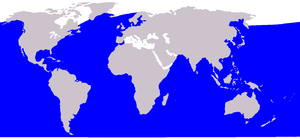
Hvalarter / Undergruppe Mysticeti: Bardehvaler / Familie Balaenopteridae: Finhvaler
Dette er en liste over hvalarter. Disse arter samles traditionelt i ordenen hvaler, men palæontologiske og molekylærgenetiske resultater fra de senere år understøtter entydigt at hvalerne er en undergruppe af de parrettåede hovdyr. Listen indeholder mere end 80 nulevende arter, inklusiv flere nyligt beskrevne, og inddelt i de to undergrupper tandhvaler og bardehvaler. Den kinesiste floddelfin er også medtaget, selv om den formentlig er uddød mellem 2005 og 2010.